Nizari–Seljuk conflicts

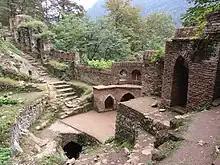
Exterior of the cistern (ab anbar) of Rudkhan Castle. The Nizari castles were self-sufficient and featured large storehouses and elaborate water supply infrastructure.

At the end of Buzurg-Ummid's reign in 1138, the Nizaris were stronger than before. Several fortresses (including Mansur) were captured in Taliqan, while several new ones were constructed, including Sa'adatkuh and most famously the major stronghold of Maymun-Diz in Rudbar. In 1129, the Nizaris (presumably of Quhistan) mobilized an army and raided Sistan. In May of the same year, Mahmud moved to make peace by inviting an envoy from Alamut. The envoy, Khwaja Muhammad Nasihi Shahrastani, and his colleague were lynched by a mob in Isfahan after visiting Mahmud. The latter apologized but refused Buzurgummid's request to punish the murderers. In response, the Nizaris attacked Qazvin, killing some and taking much booty; when the Qazvinis fought back, the Nizaris assassinated a Turkish "emir", resulting in their withdrawal. This conflict marked the beginning of a long-lasting feud between the Qazvinis and the Nizaris of Rudbar. Mahmud also launched an abortive attack on Alamut. Another army sent from Iraq against Lamasar similarly failed to achieve results.